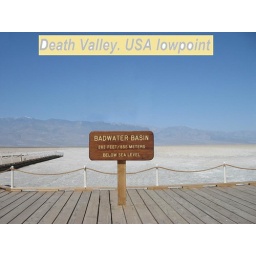
At 282 feet below sea level, this one time ocean floor in California is the lowest elevation in the United States.